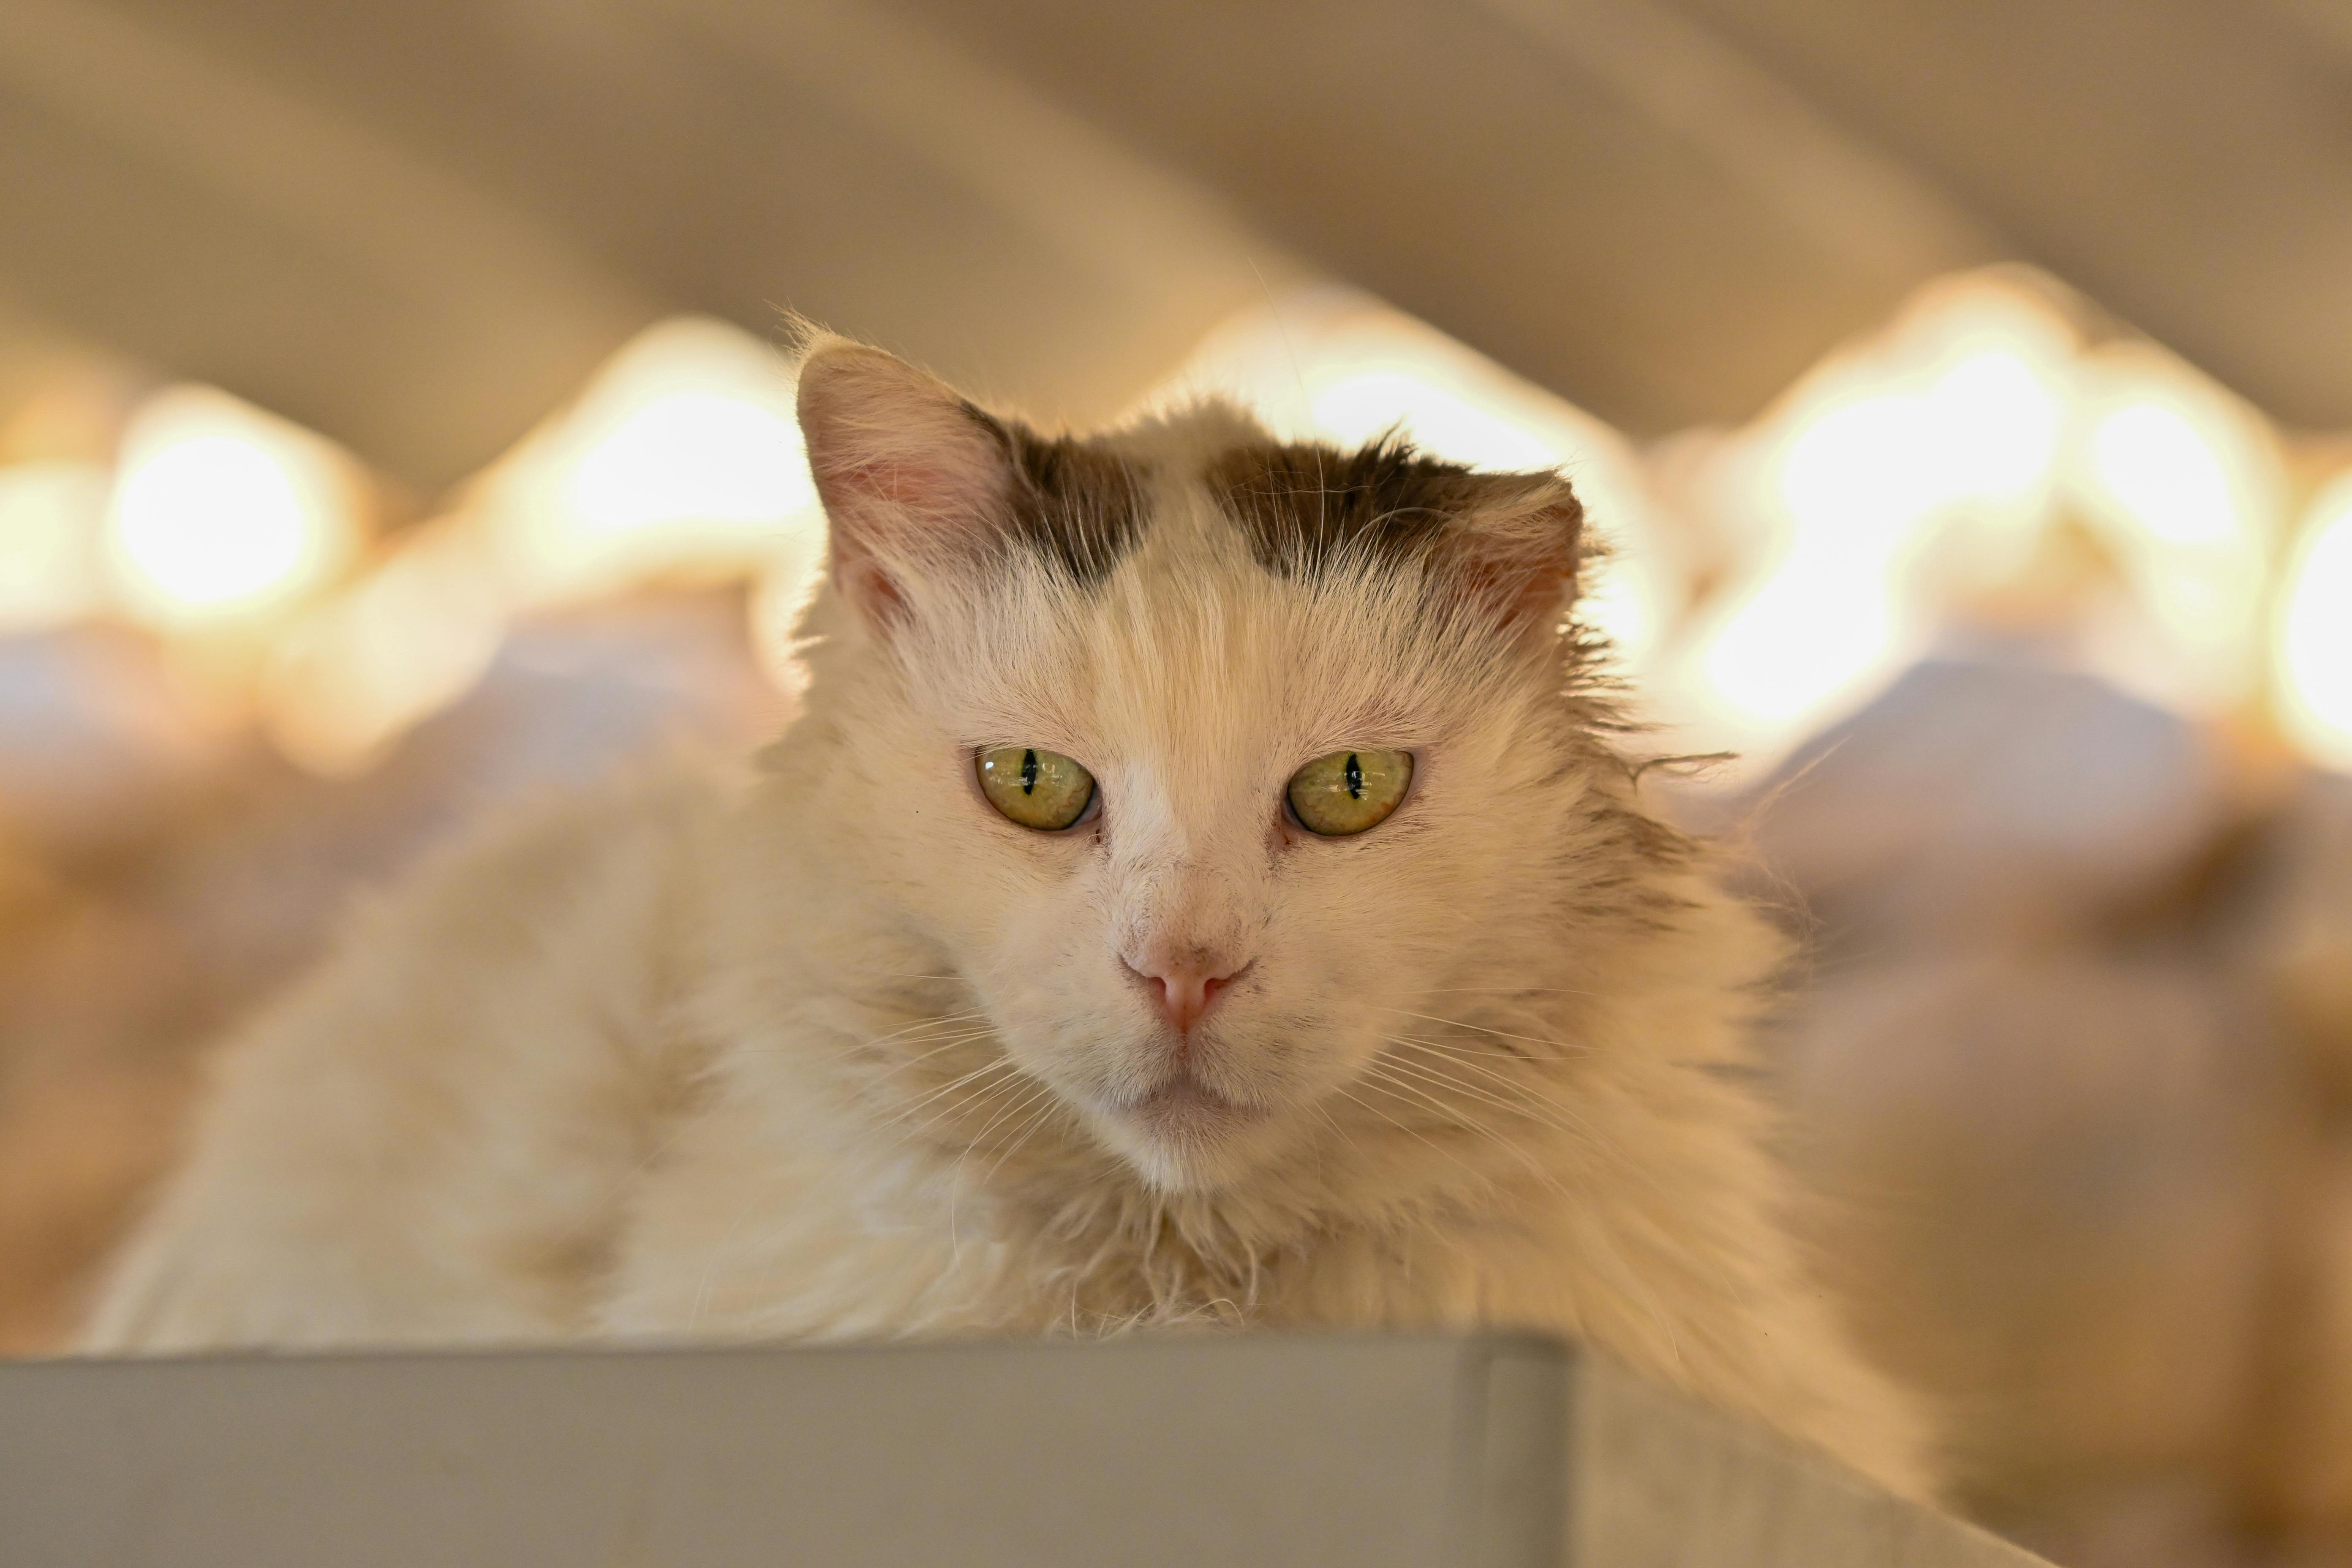
cat, eye, felidae, carnivore, small to medium sized cats, whiskers, fawn, snout, wood, fur, tree, domestic short haired cat